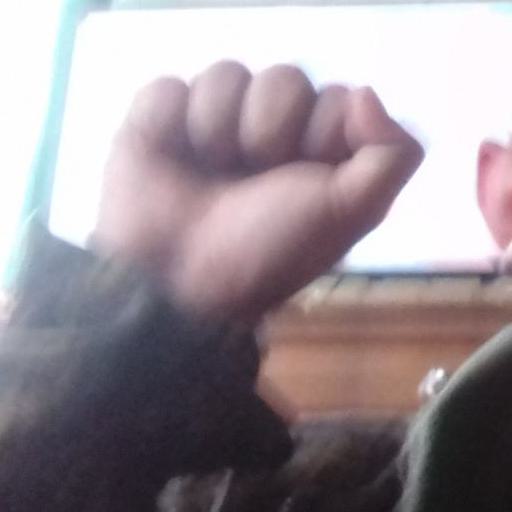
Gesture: fist